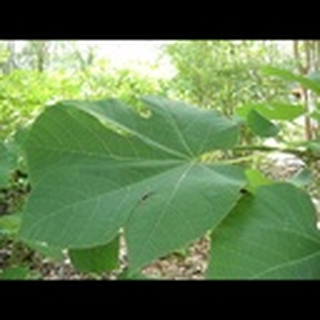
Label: healthy_cotton